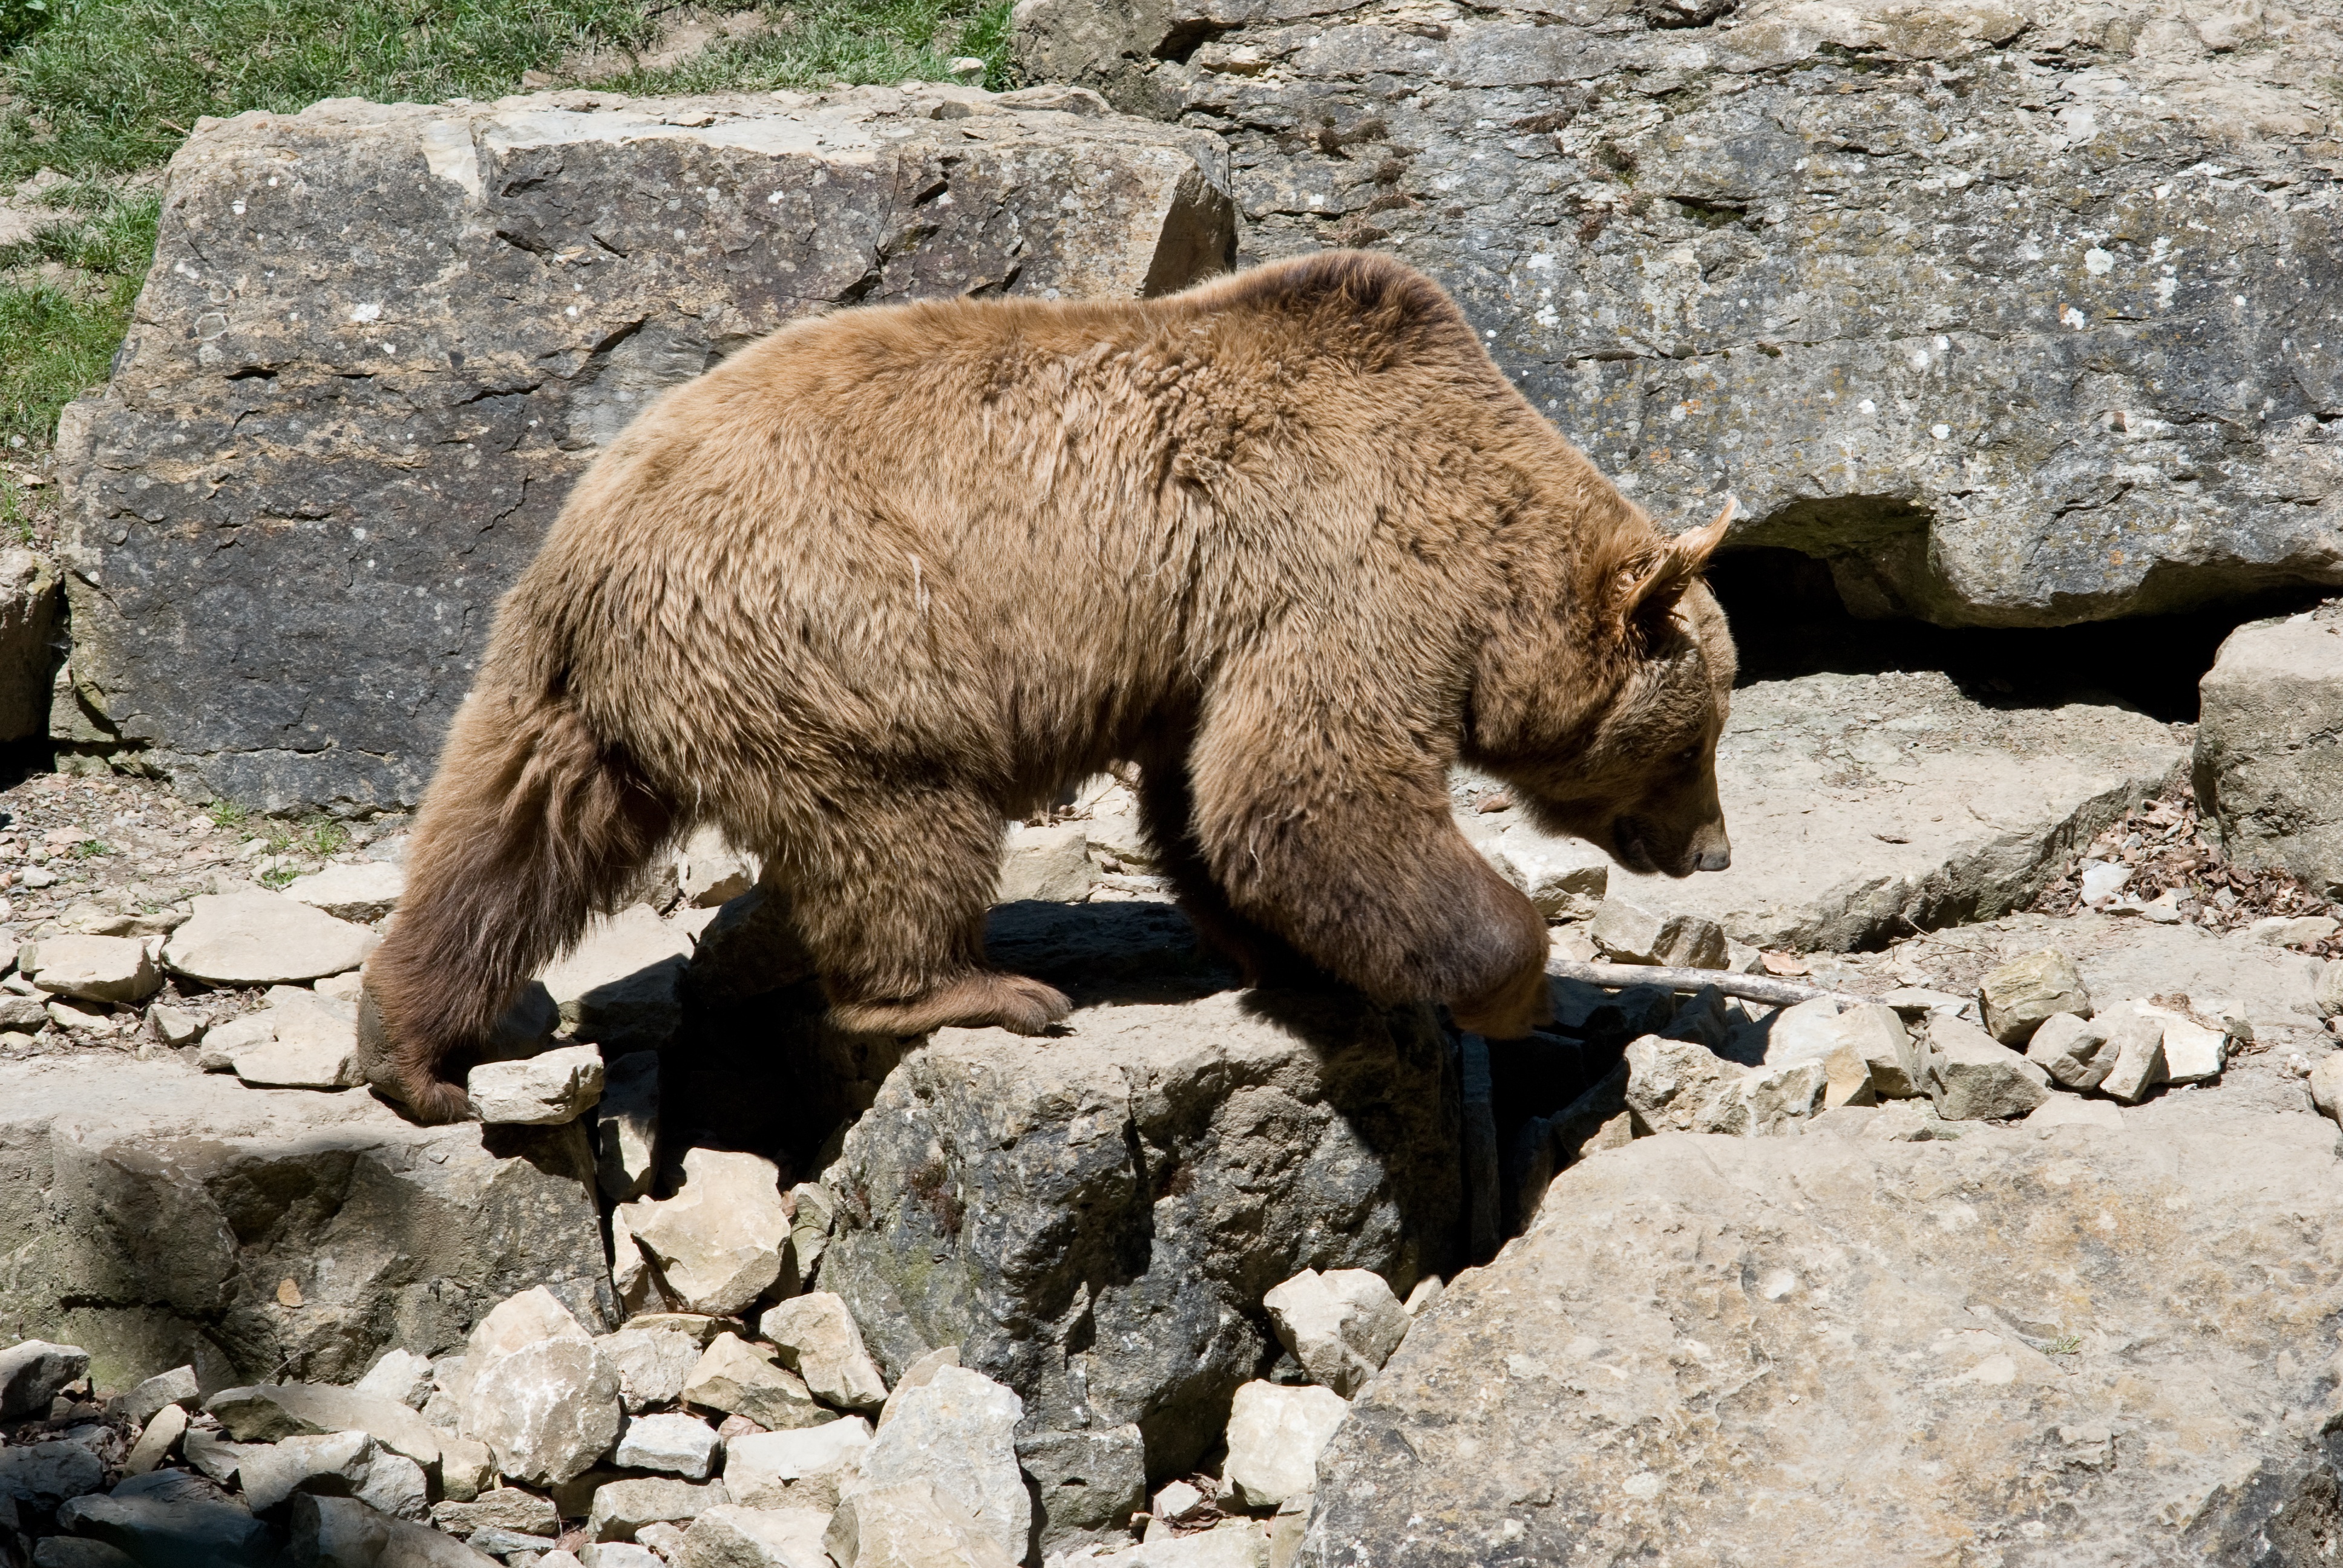
nature, animal, bear, wildlife, zoo, brown, mammal, fauna, brown bear, vertebrate, grizzly bear